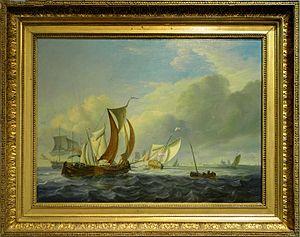
La marine est un genre d'art figuratif, qui dépeint ou tire sa principale source d'inspiration de la mer. Ces peintures forment un type particulièrement important entre les XVIIᵉ et XIXᵉ siècles. Par extension, le terme recouvre souvent les représentations artistiques de navigation sur rivières ou estuaires, les scènes de plage et de tous les arts montrant des bateaux, même dessinés ou peints depuis la terre ferme.